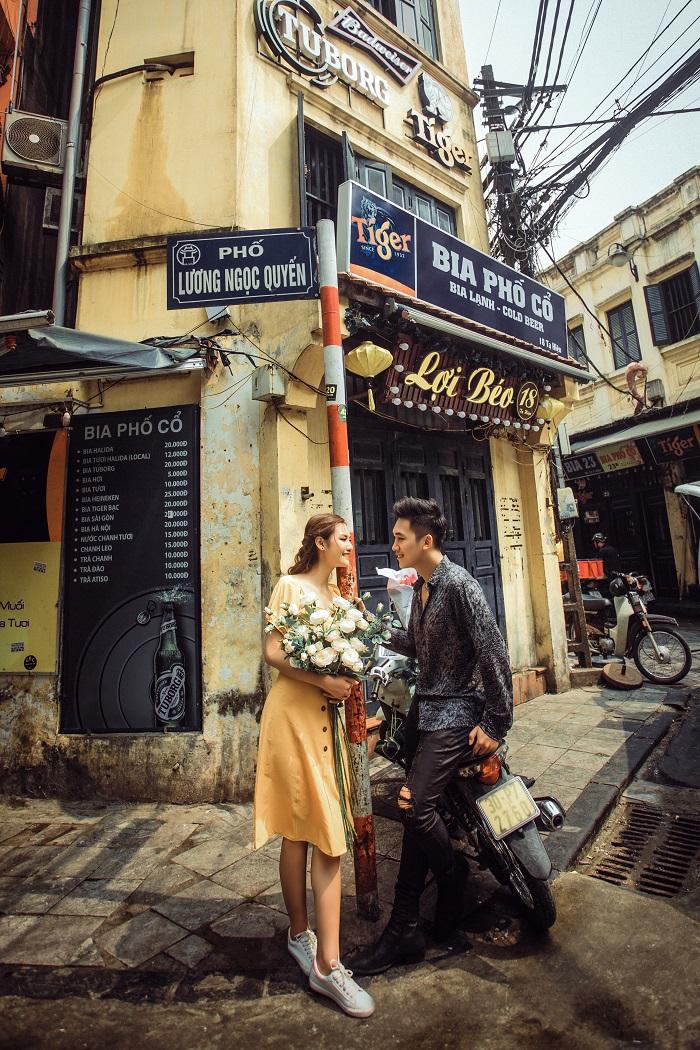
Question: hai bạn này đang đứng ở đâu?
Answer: ở trên phố lương ngọc quyến